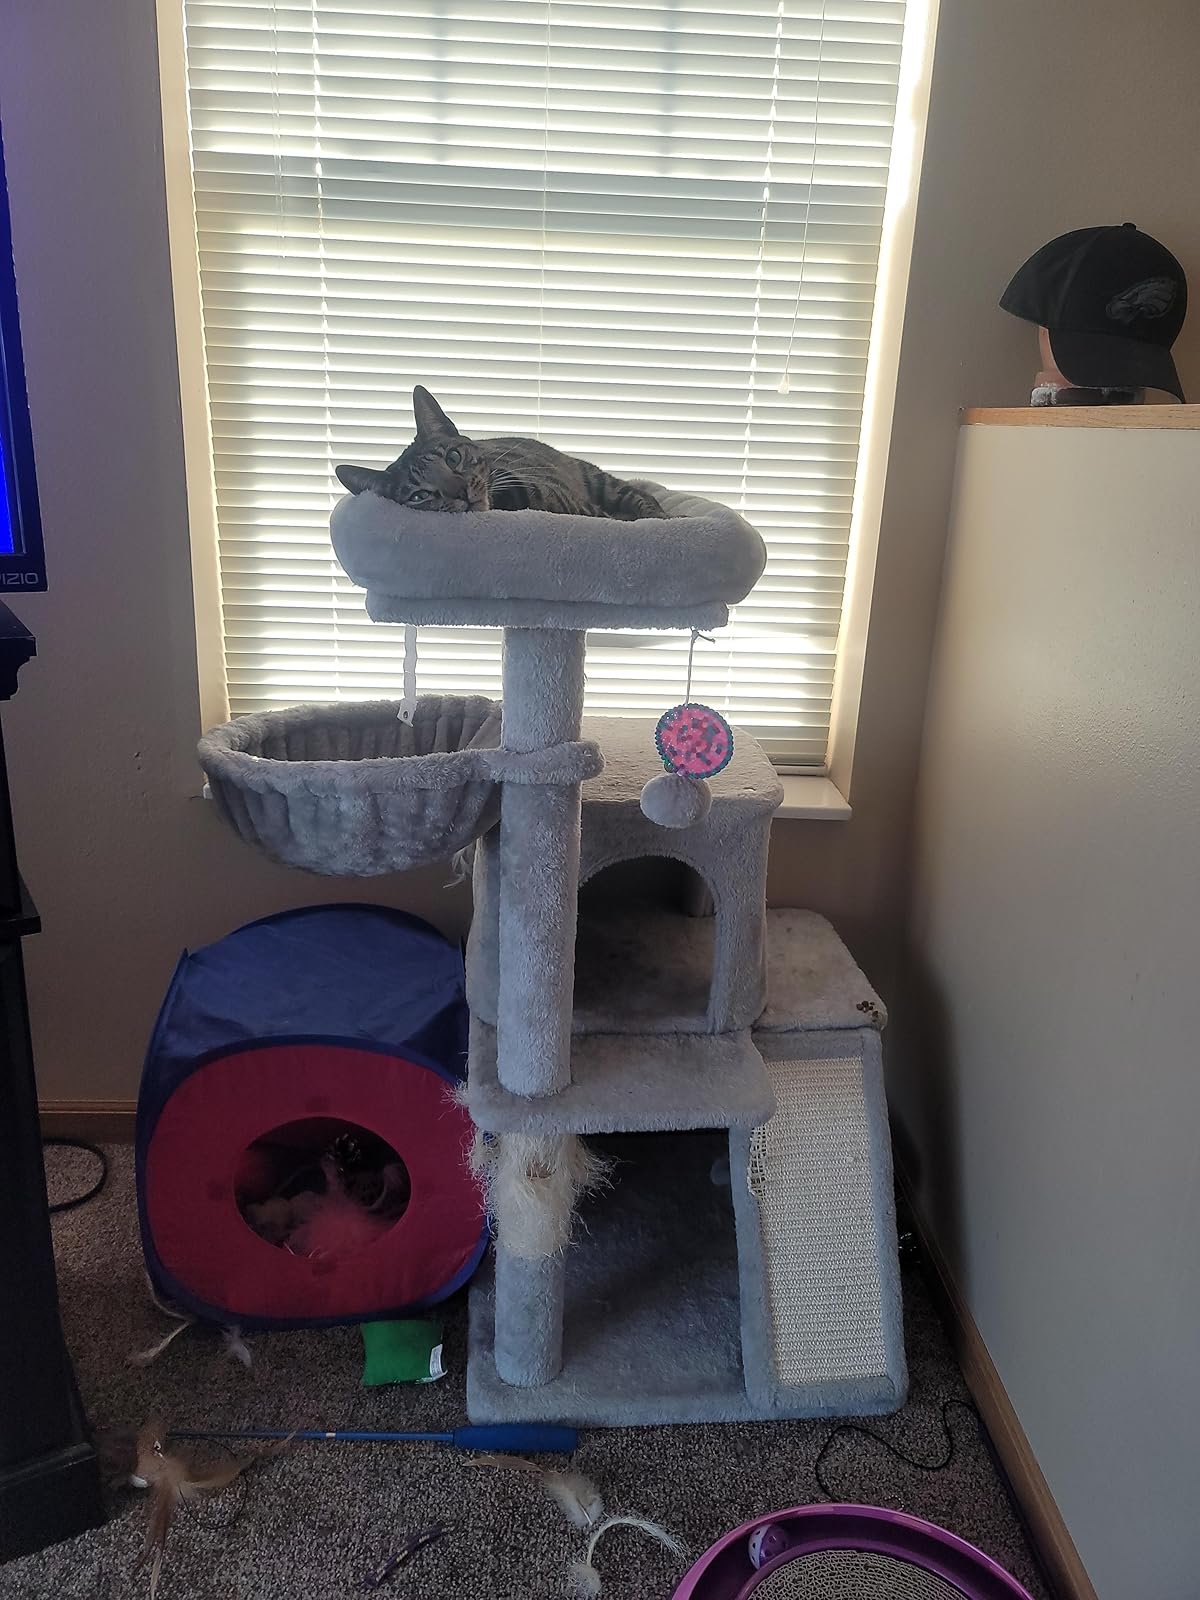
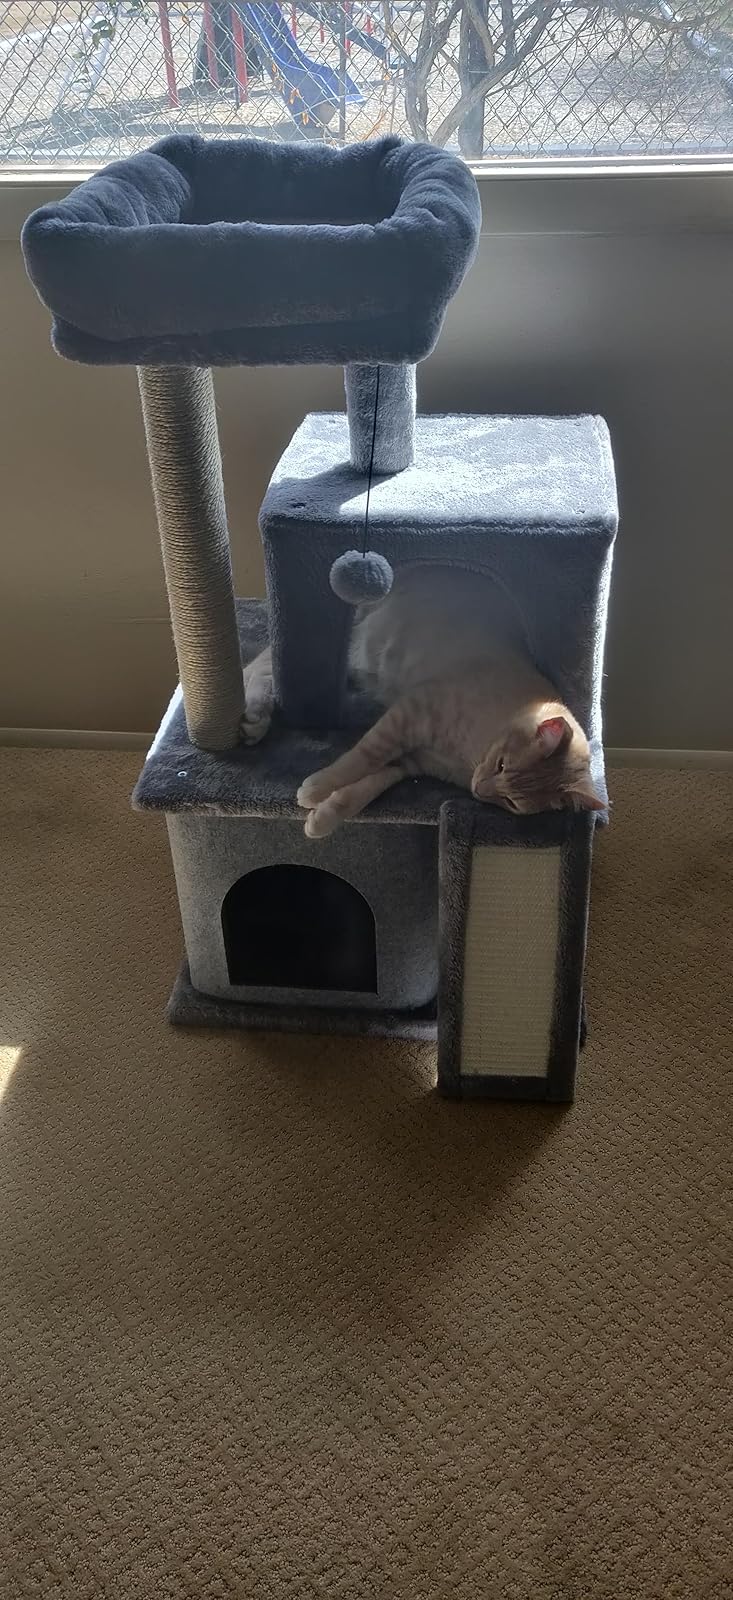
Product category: items_cat tree
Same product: no